Benghazi burner

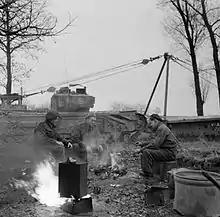
A Churchill AVRE crew, brewing up with a Benghazi burner in November 1944, during the Liberation of the Netherlands.

The burners were subsequently used during the Italian Campaign and in the North-West Europe Campaign.